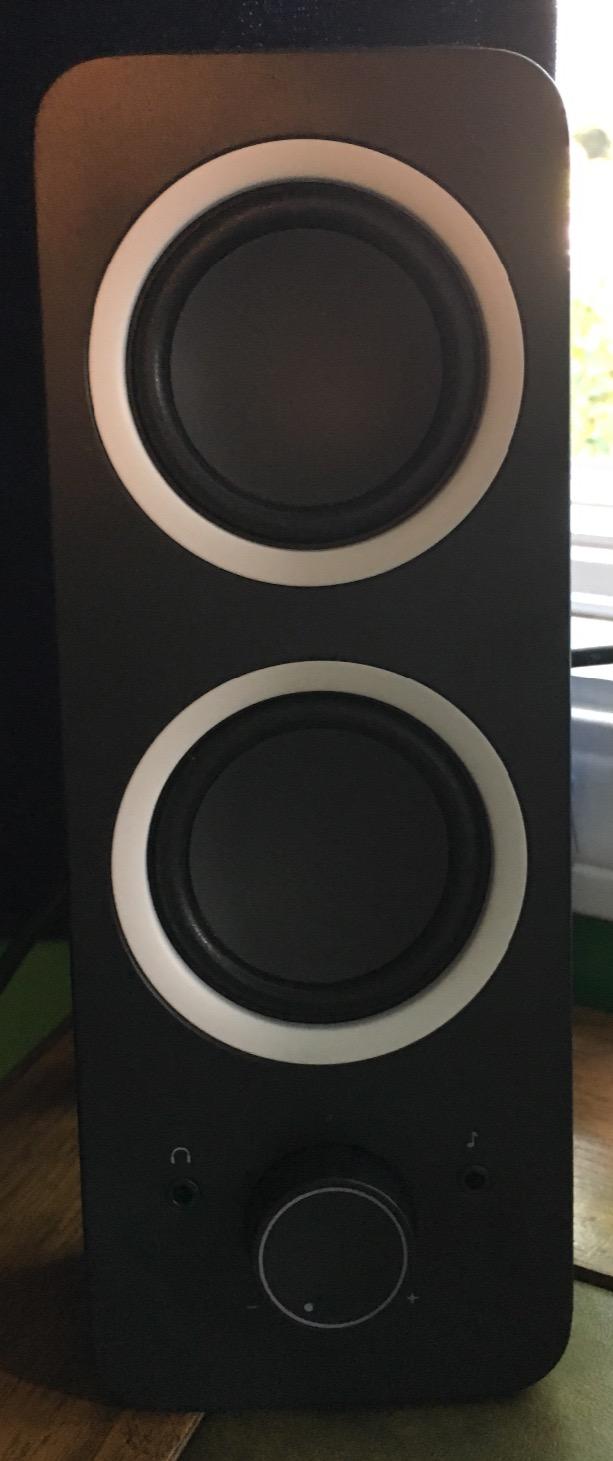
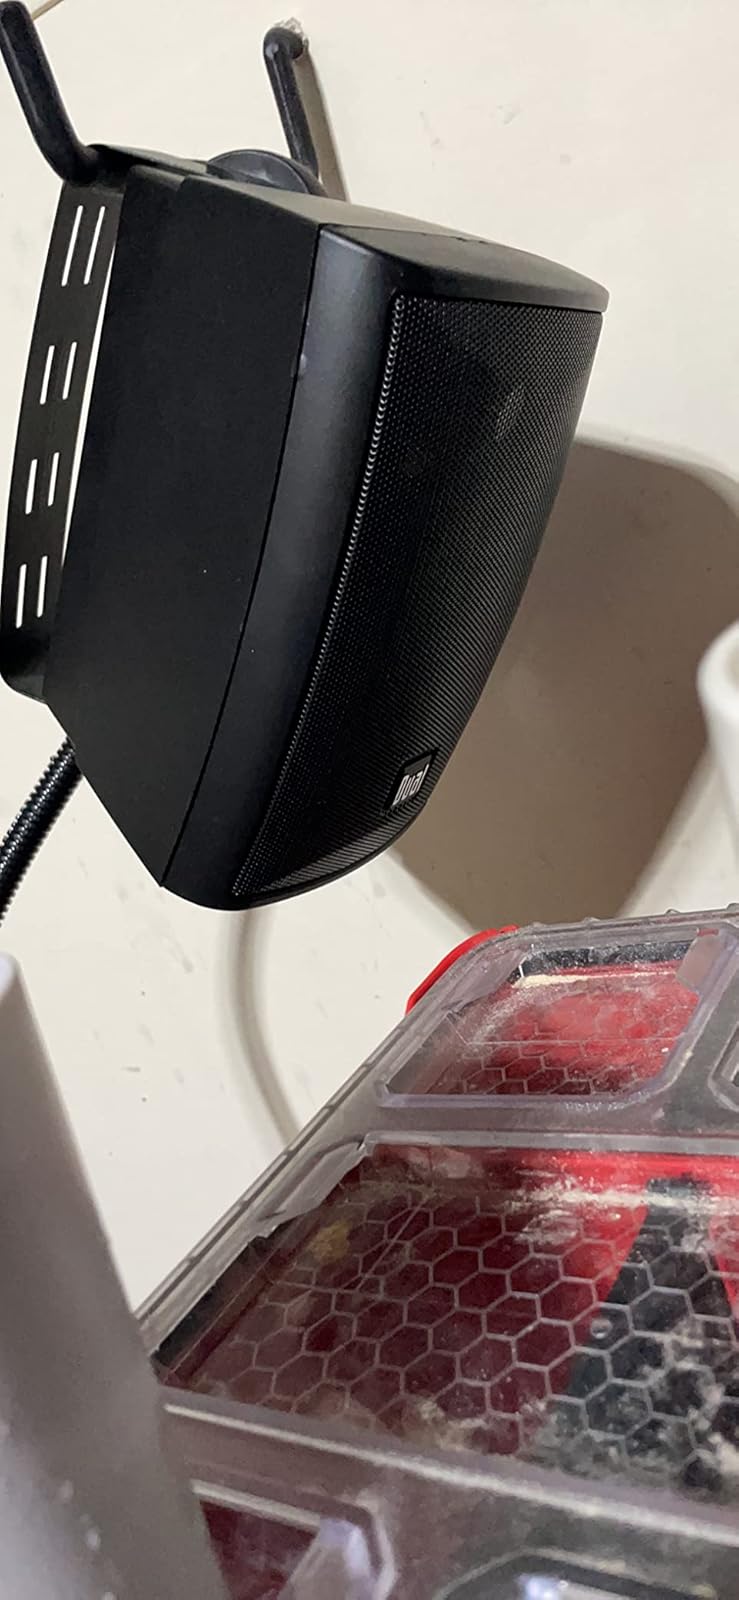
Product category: speaker
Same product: no